Questworld (RuneQuest)

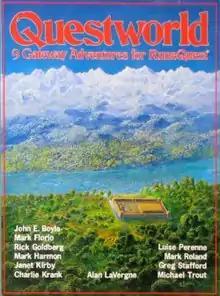
"Questworld" (boxed set) as published by Chaosium in 1982. Cover art by Mark Roland 1982

Questworld is a boxed supplement published by Chaosium in 1982 for the fantasy tabletop role-playing game "RuneQuest".